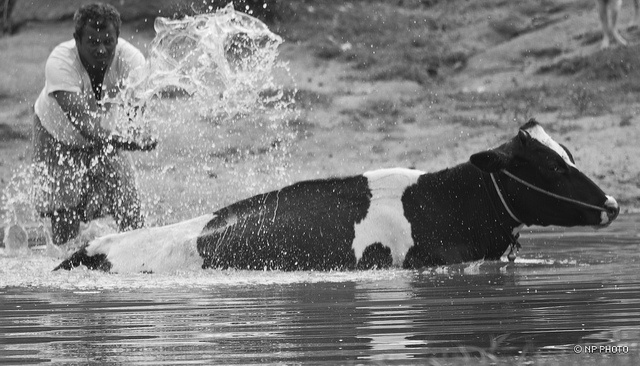
A black and white cow and a man are in the water.
A cow is in a river while a man splashes water.
A man splashing water on a cow in a lake.
A cow crossing a body of water with the help of a man who is splashing the cow.
Holstein cow in water being splashed by a man.